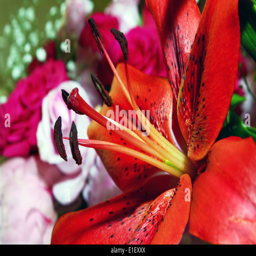
close up of person with roses and peonies in the background